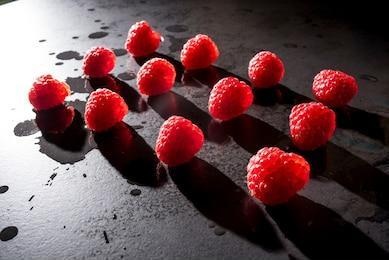
Label: raspberry